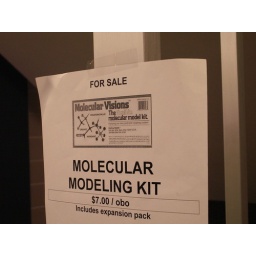
the sort of random sign that appears in the building my office is housed in at the University